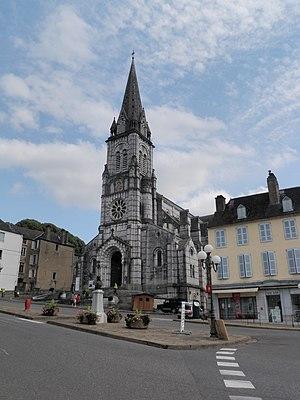
Église Notre-Dame d'Oloron Sainte marie, pays basque